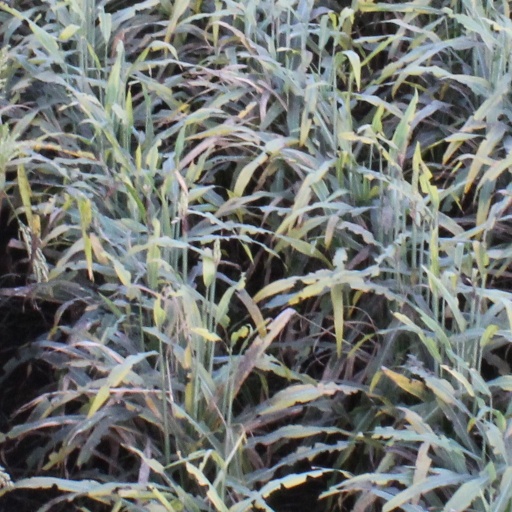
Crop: sorghum